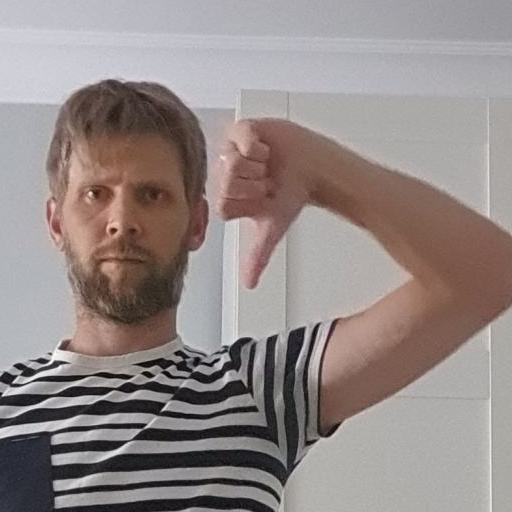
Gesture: dislike